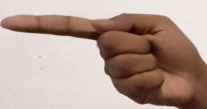
ASL sign: G